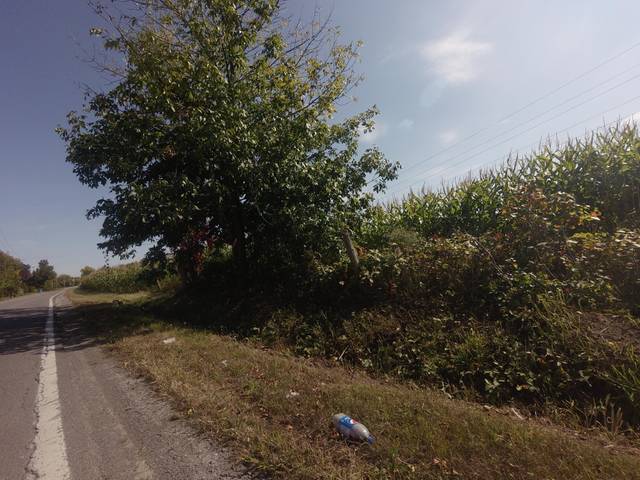
Region: Canada
Coordinates: 45.592, -73.919